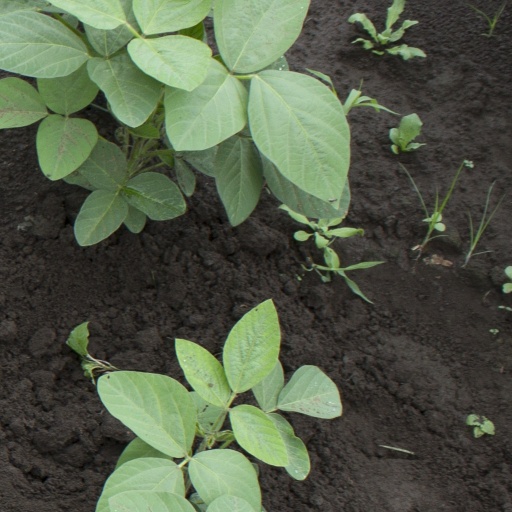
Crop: soybean